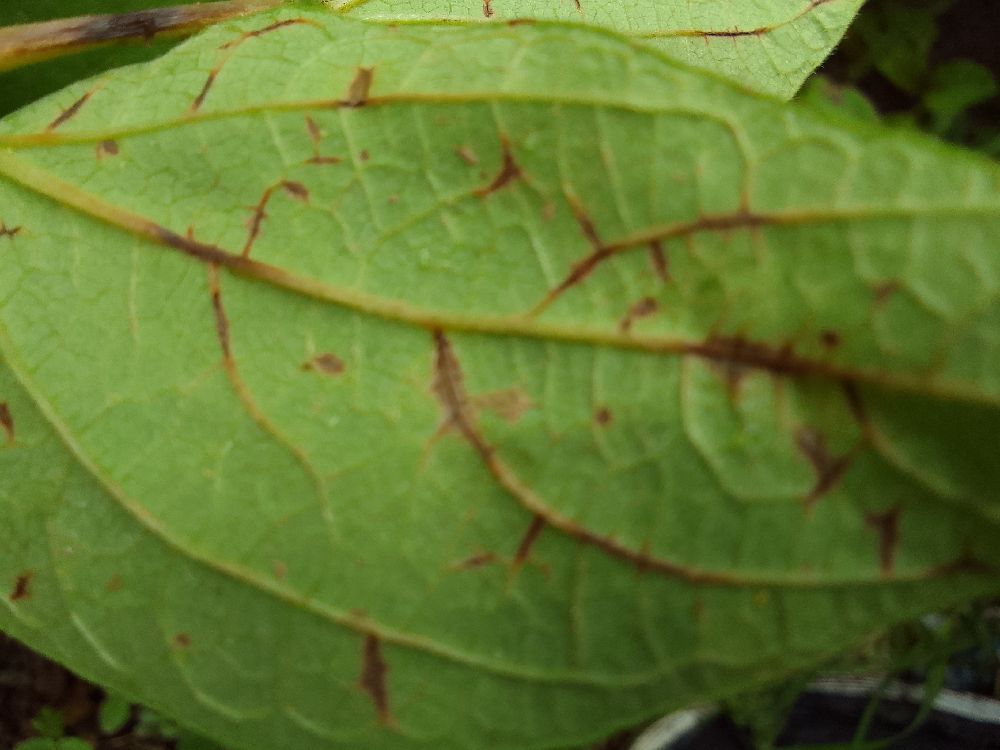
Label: anthracnose